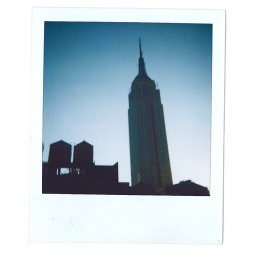
Polaroid: Empire State Building with water towers in silhouette